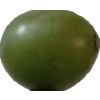
Label: grape